Herbert R. Schaal

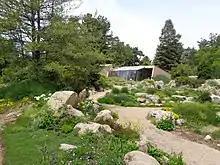
Denver Botanic Gardens-20

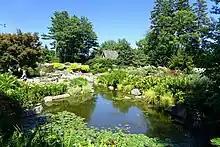
Little pond Coastal Maine Botanical Gardens - DSC03163

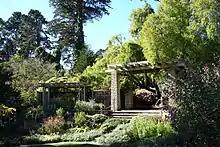
General view - San Francisco Botanical Garden - DSC09831

Schaal's first year of practice was for Kenneth R. Anderson Associates in California. In 1964, he moved to Raleigh, North Carolina to work for his former instructor, Richard Moore. Moore had become the chair of the landscape architecture department at North Carolina State University's School of Design and principal of his private practice office, Megatech.